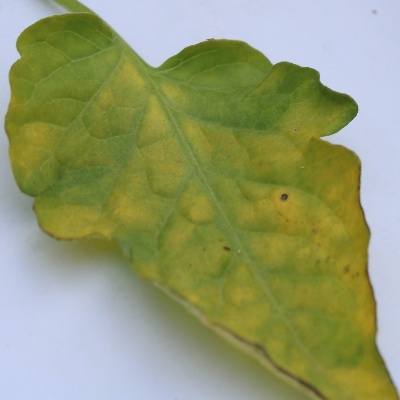
Crop: Tomato
Condition: septoria leaf spot